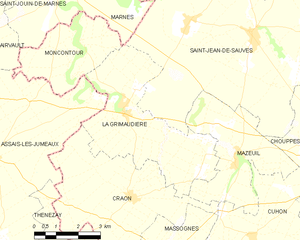
Carte des communes françaises La Grimaudière